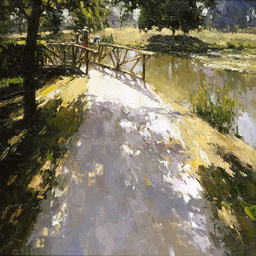
pond in person : a great illustration of a summer 's day .